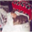
Label: cat